Atalanti

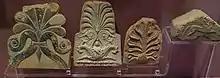
Exhibits in Atalanti's museum

The archaeological museum of Atalanti was inaugurated in the summer of 1998 by the City of Atalanti. The 14th Ephorate of Prehistoric and Classical Antiquities was built by the municipality of Atalanti, the Hellenic Ministry of Culture with financial assistance from donors. It is a relatively small but very important neoclassical building which used to be the area's old high school. The exhibits come from the region of Locris. They are divided into chronological and thematic sections and cover the prehistoric and historic periods up until Roman times. In the museum, and at the museum's courtyard, visitors can see tombstones, pottery for everyday use, tools, jewelry, idols, etc.